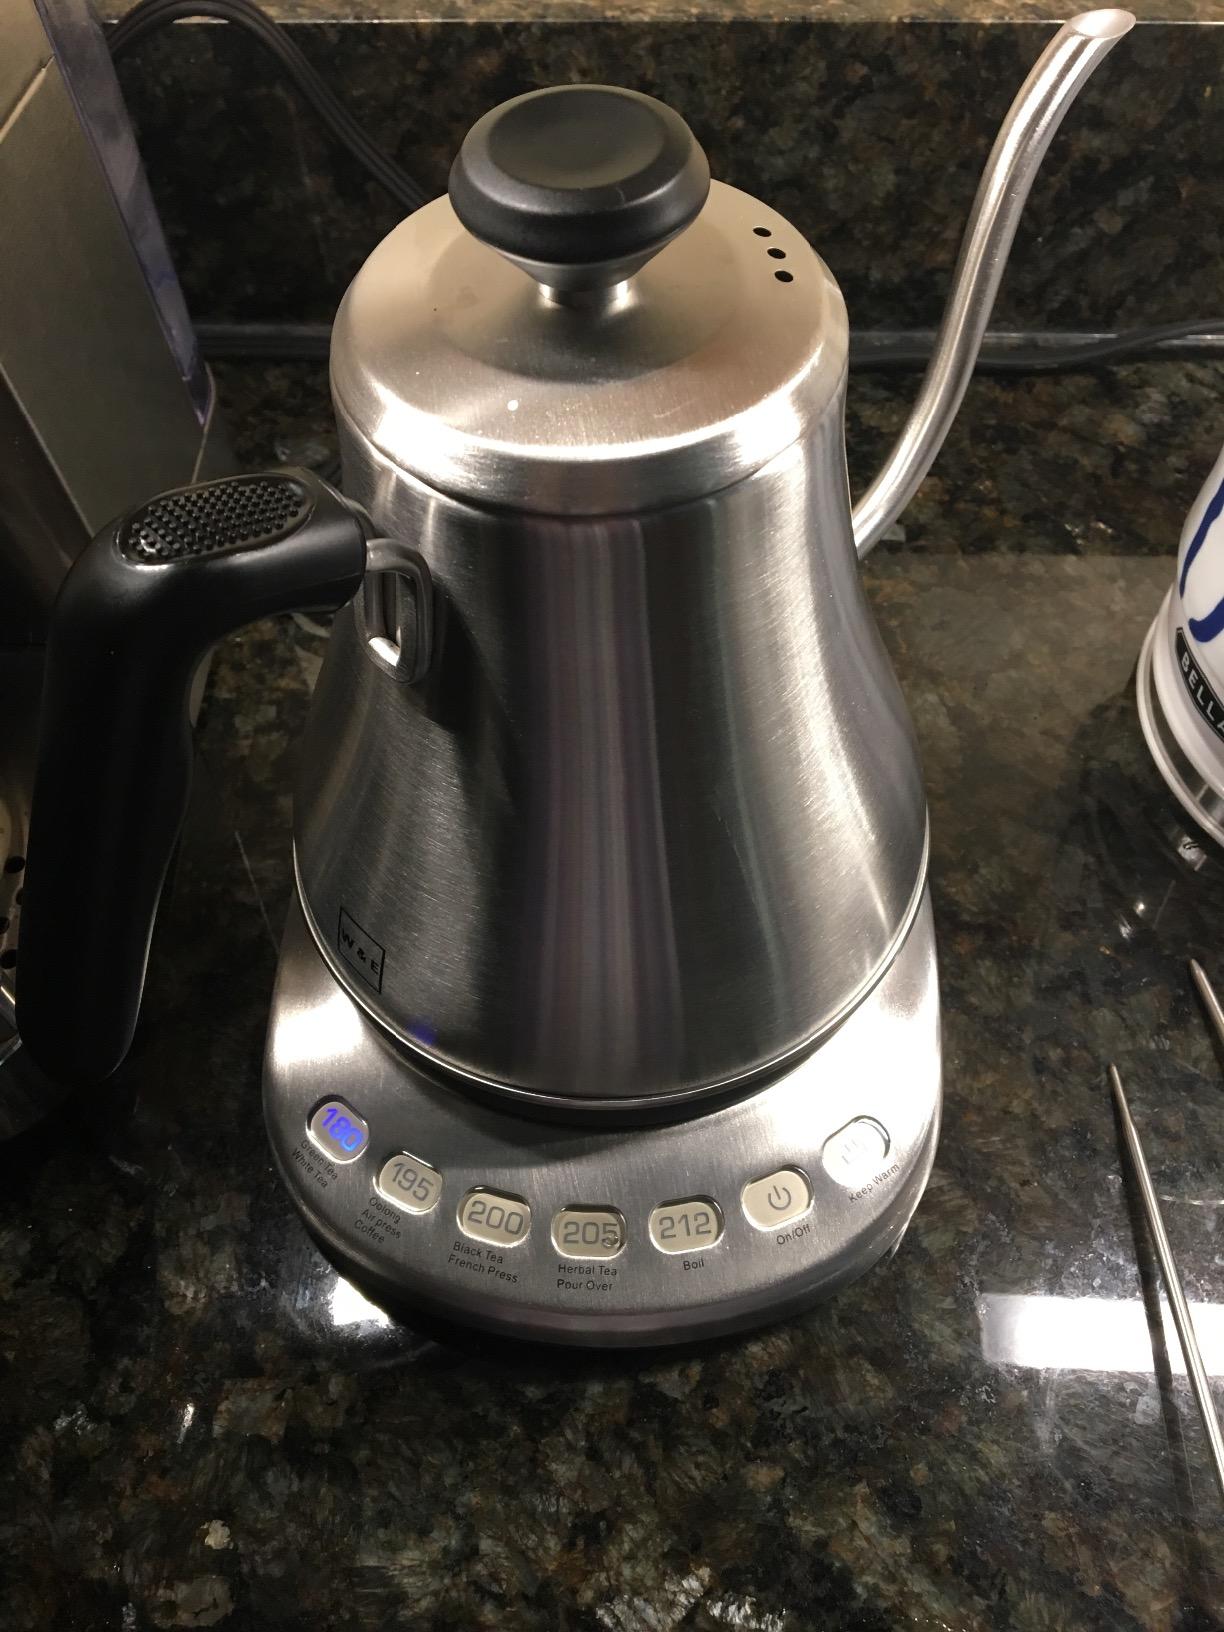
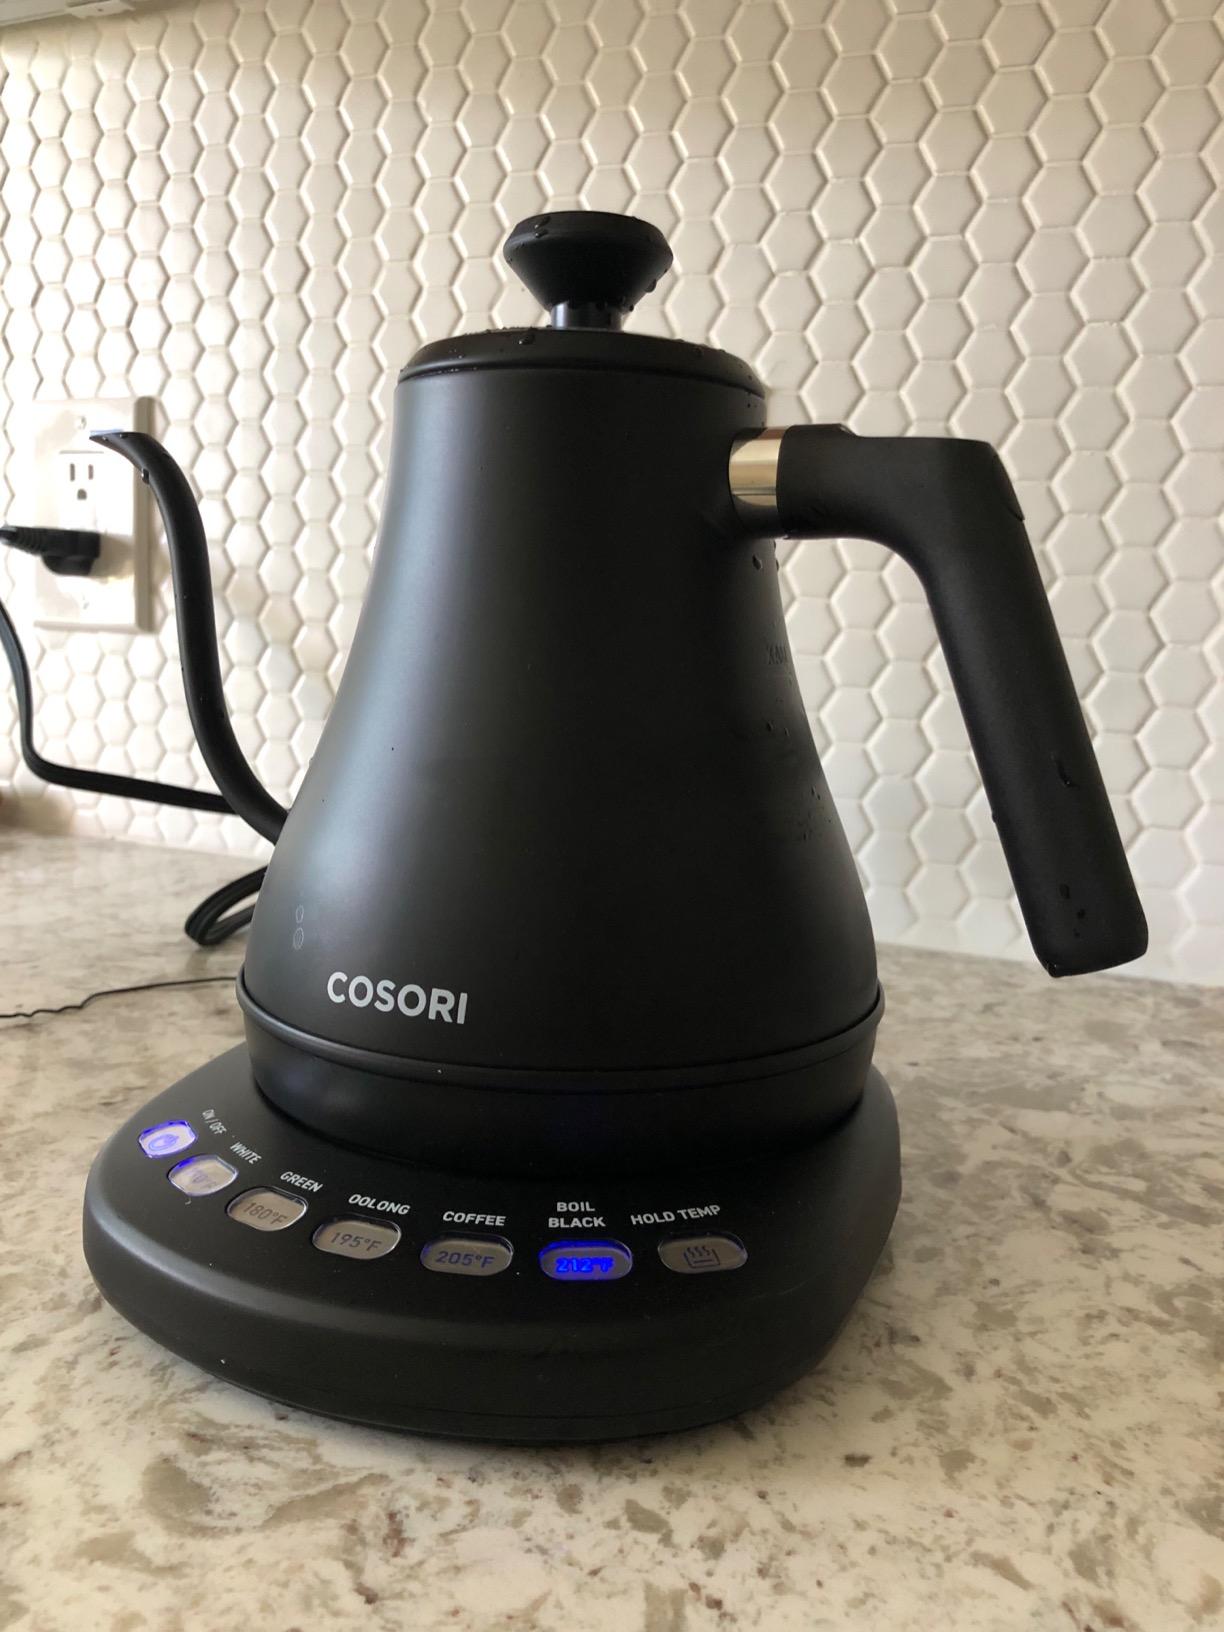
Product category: items_kettle
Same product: no